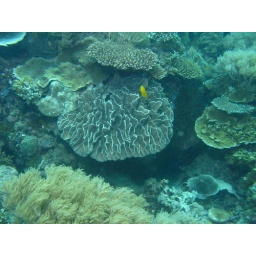
Diving Limasawa Island.  First dive in a cove, 2nd dive a wall dive into an underwater canyon about 80-100 feet deep.